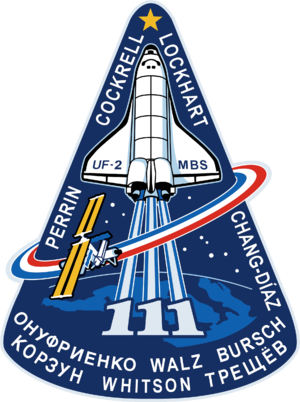
STS-110
STS-111
STS-110 var Atlantis 25. rumfærge-mission.